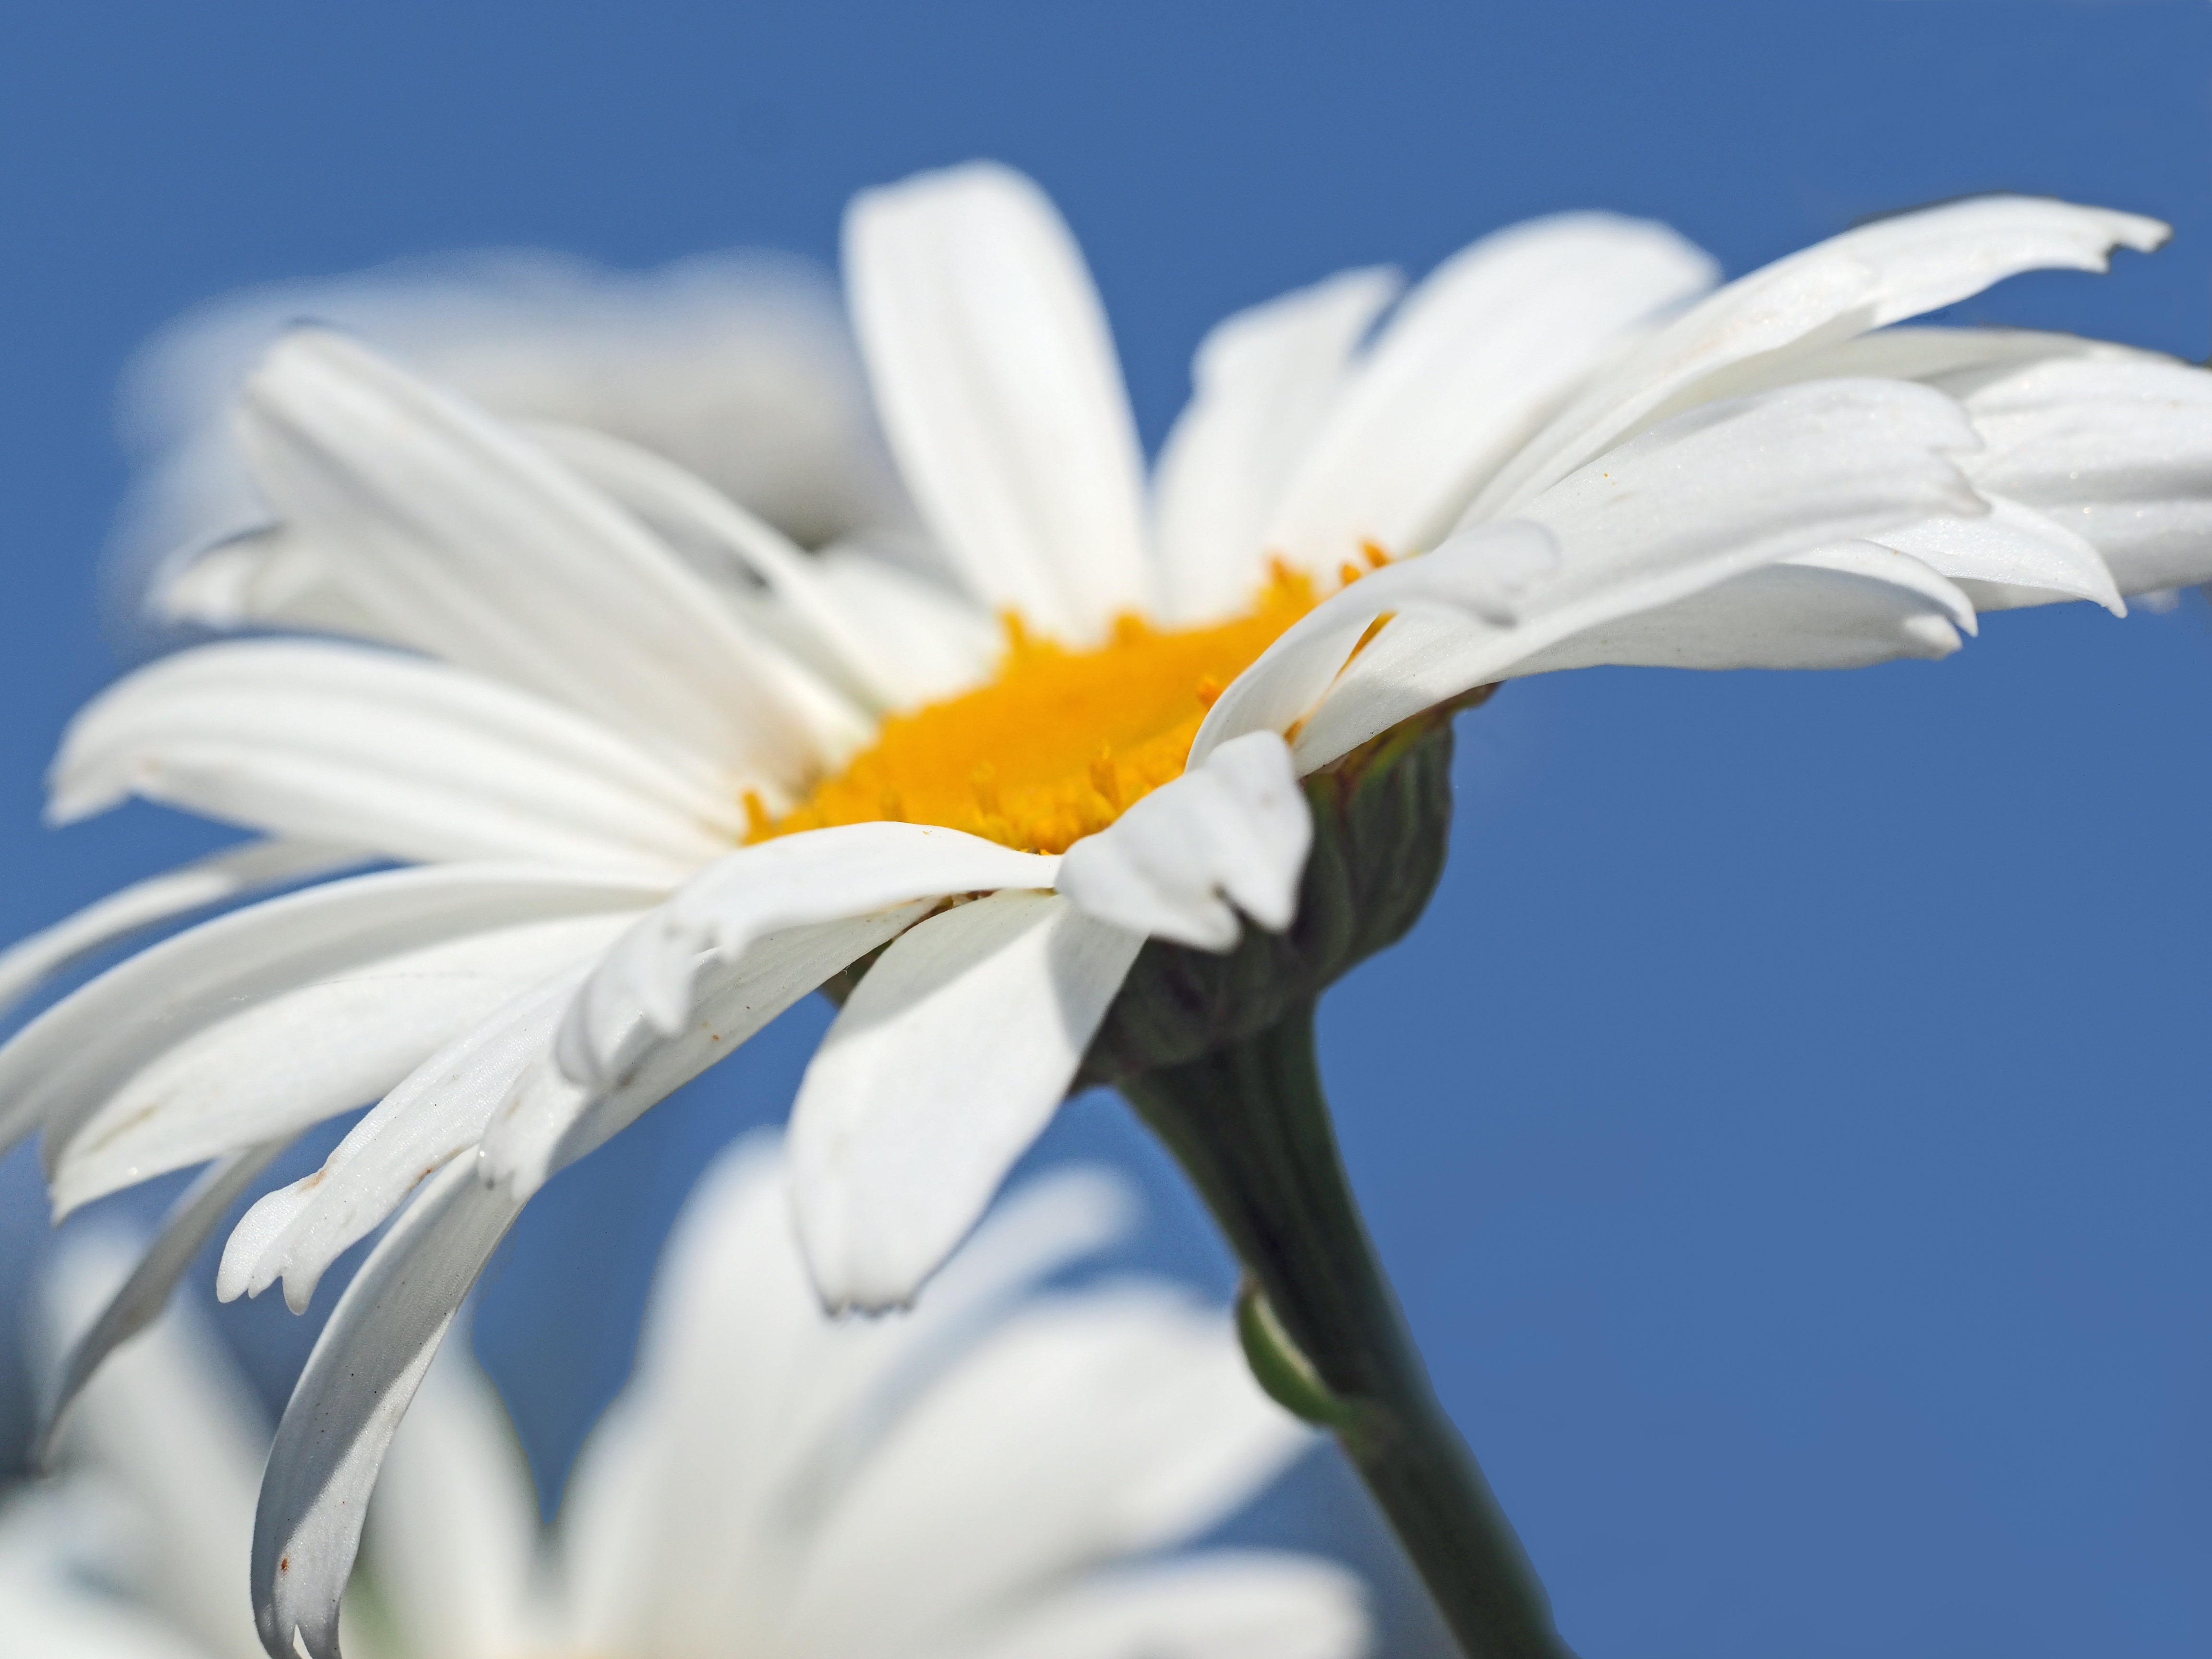
nature, blossom, blur, plant, sky, white, meadow, flower, petal, bloom, summer, spring, garden, flora, swing, map, flowers, close up, hot, daisies, joy, narcissus, composites, macro photography, flowering plant, meadow margerite, daisy family, schnittblume, oxeye daisy, vigor, land plant